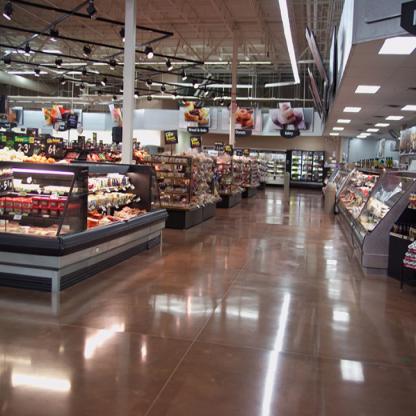
Scene: Indoor